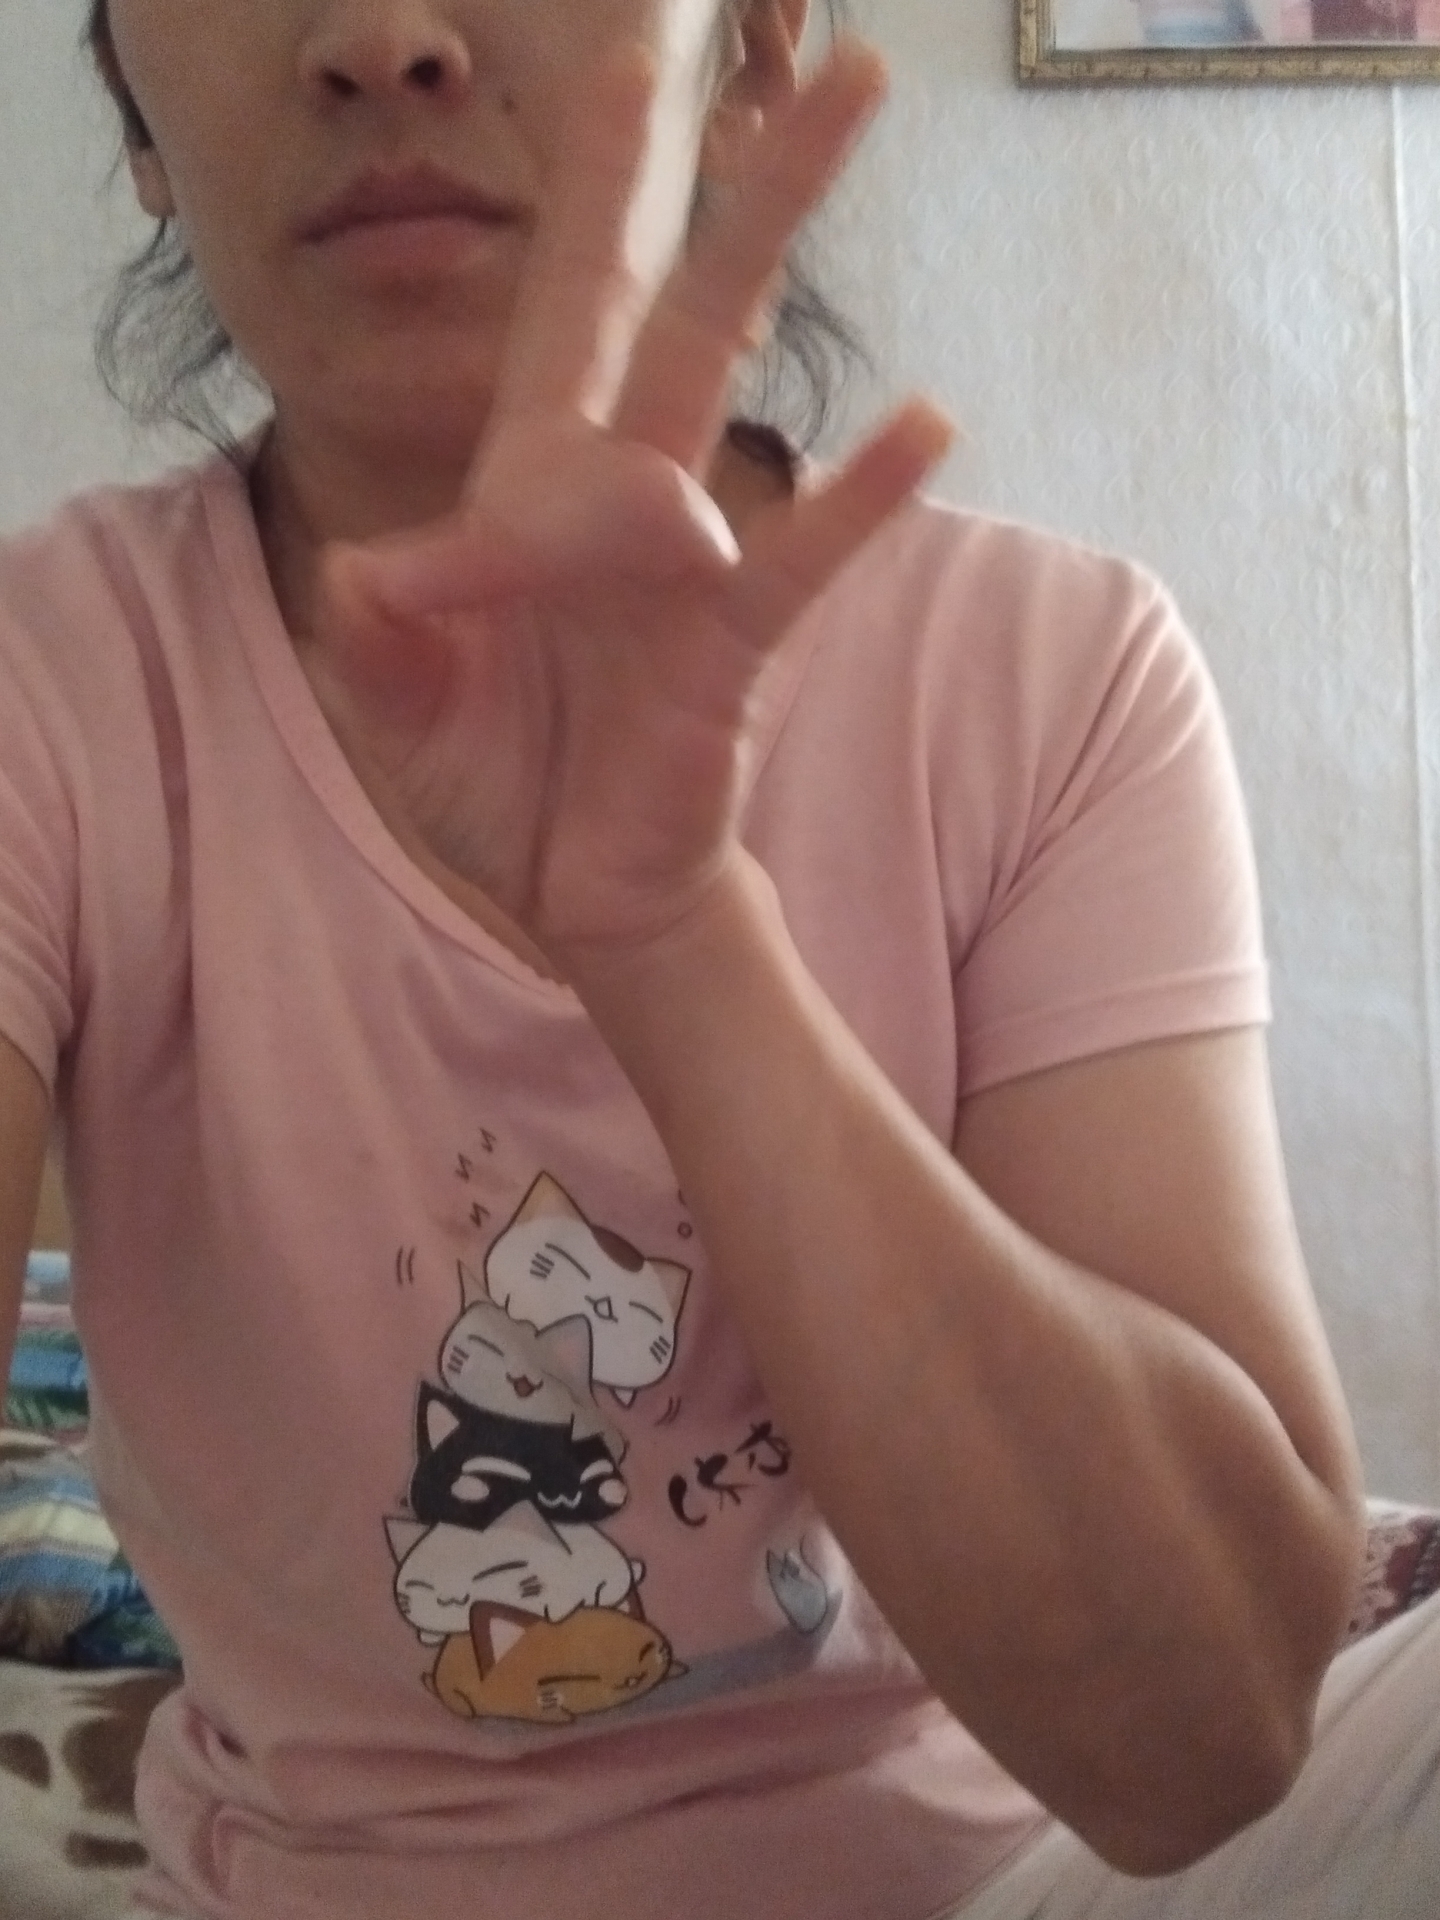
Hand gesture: three3